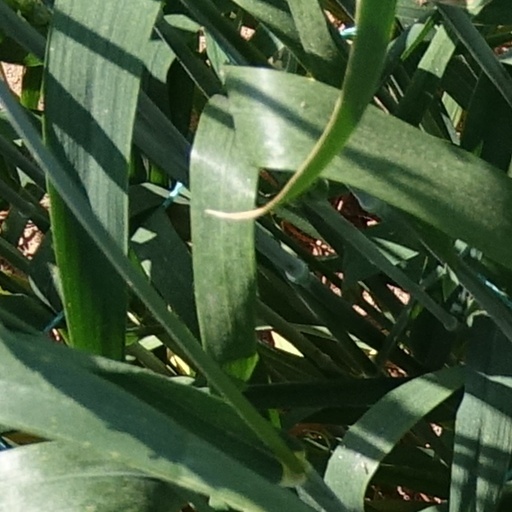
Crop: wheat